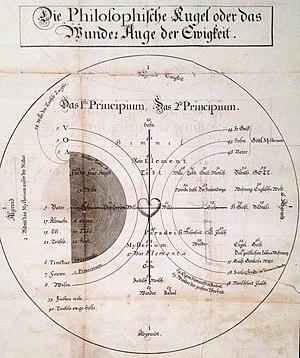
Jacob Boehme